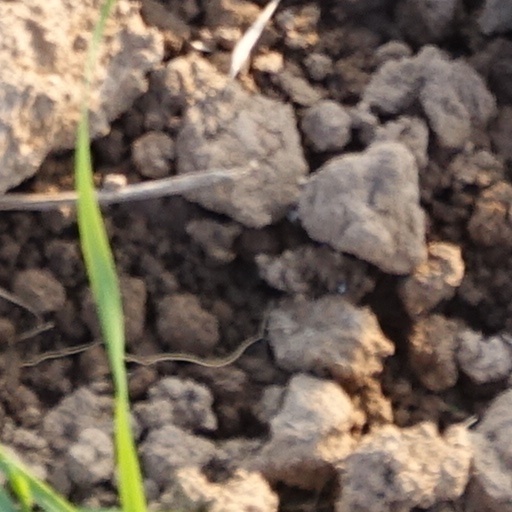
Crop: wheat